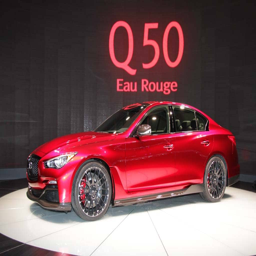
the original concept made its debut at show .